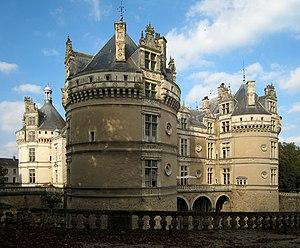
Le château du Lude se situe dans la commune du Lude dans le département français de la Sarthe.
Jean Daillon, Jehan Daillon, ou Jehan de Daillon, a été seigneur du Lude, chambellan du roi de France Louis XI, gouverneur du Dauphiné, de l'Artois, d'Alençon et du Perche. Il fut également bailli du Cotentin.
Jean Gendrot, architecte angevin de la Renaissance.